History of Ybor City

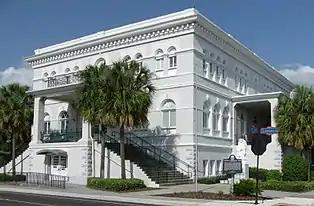
The German-American (Deutscher-Americaner) Club

Mutual aid societies and social clubs were used to improve life for the residents of Ybor City and have been called the "heart" of Ybor City. The longest-lasting of these organizations were the Deutscher-Americaner (German-American Club), L'Unione Italiana (Italian Club), La Union Martí-Maceo, Circulo Cubano (Cuban Club), El Centro Español, and El Centro Asturiano. These clubs were founded in Ybor City's early days (with Centro Español established first in 1891) as places where new arrivals could find support and community among other people from their country of origin. As time went on, they offered a broader range of social and entertainment opportunities.